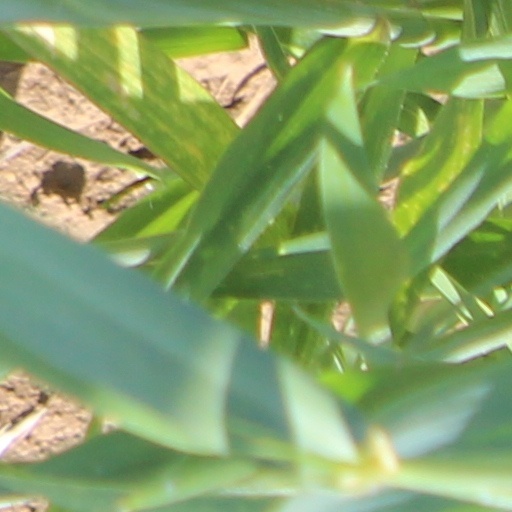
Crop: wheat